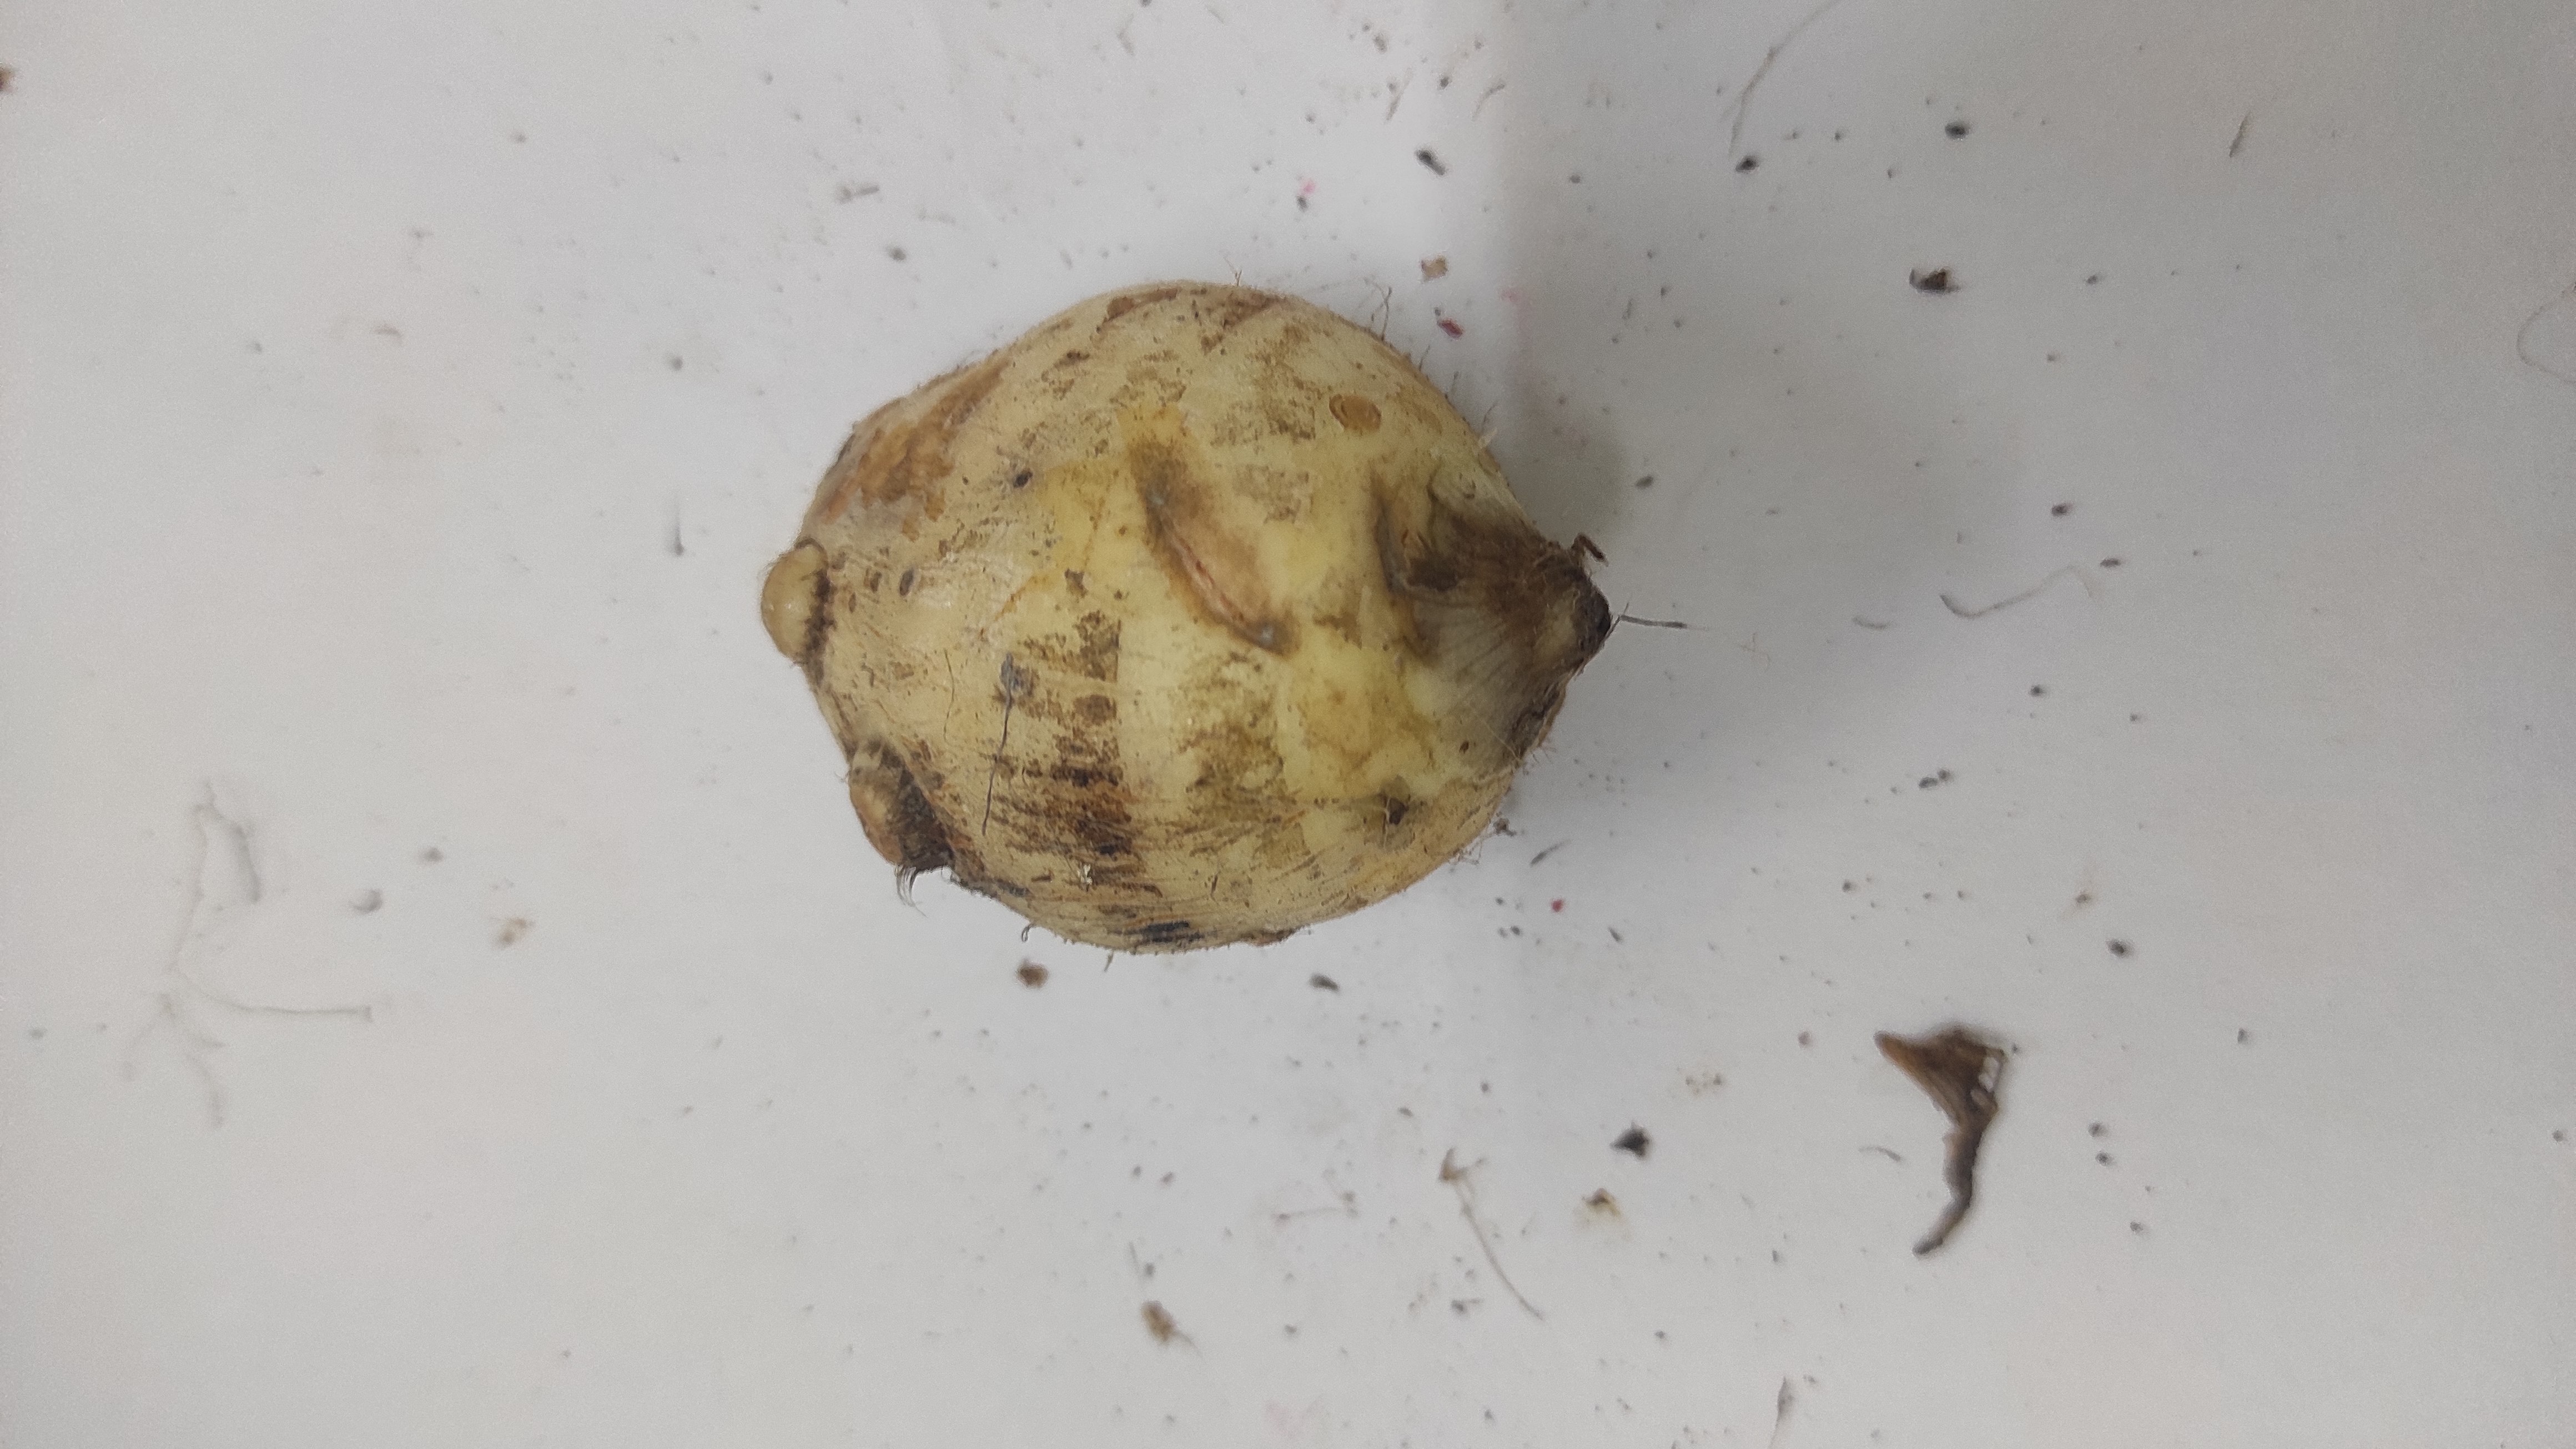
Crop: Taro root
Condition: Fresh